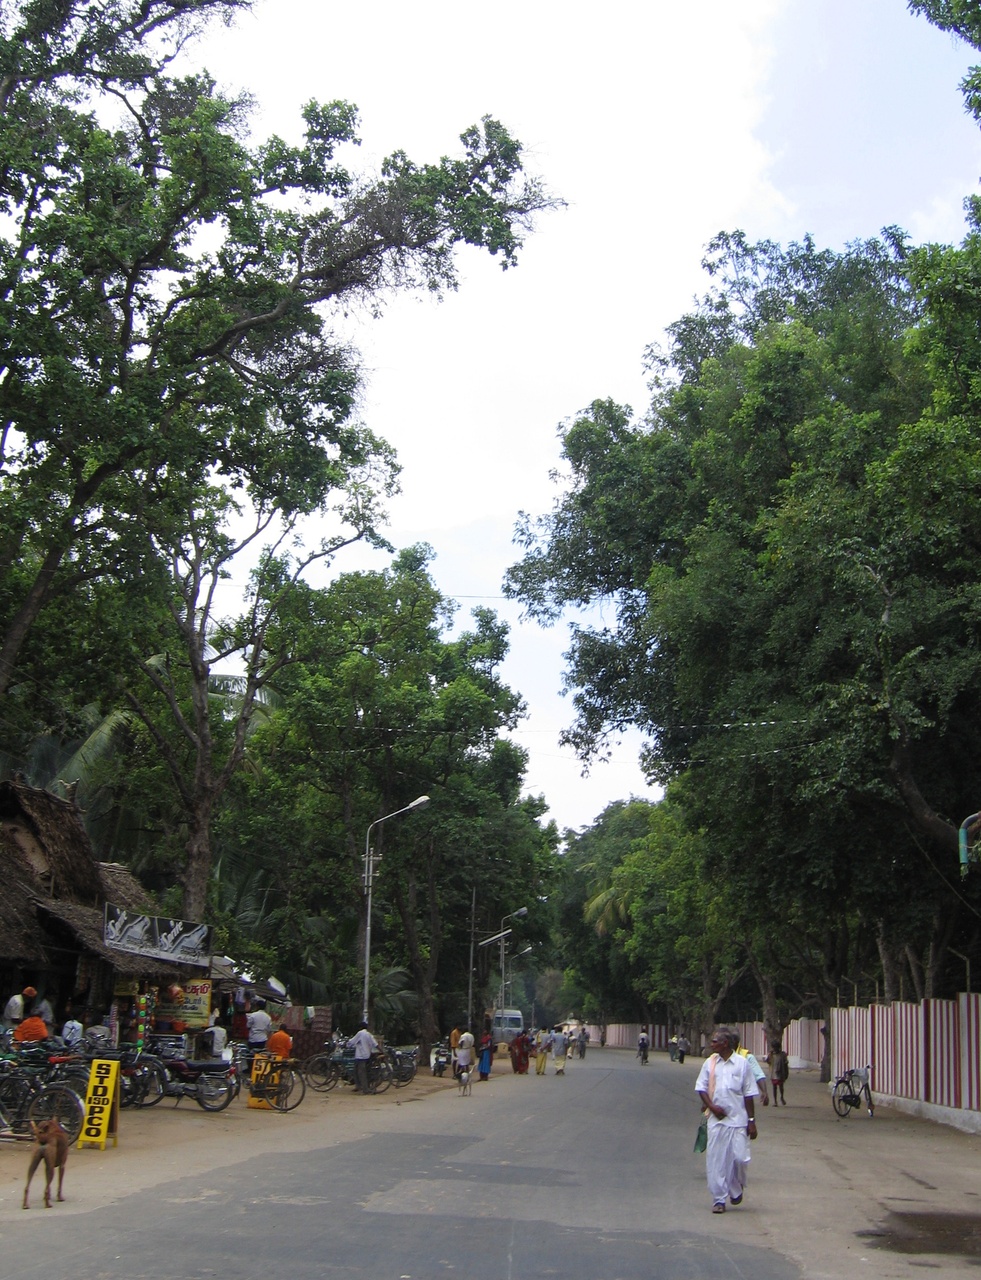
Street around Palani Temple